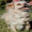
Label: dog